Sabine Lisicki career statistics

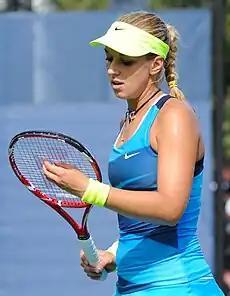
German professional tennis player Sabine Lisicki

Only WTA Tour and Grand Slam tournaments main draw, Billie Jean King Cup and Olympics matches are considered in win–loss records.